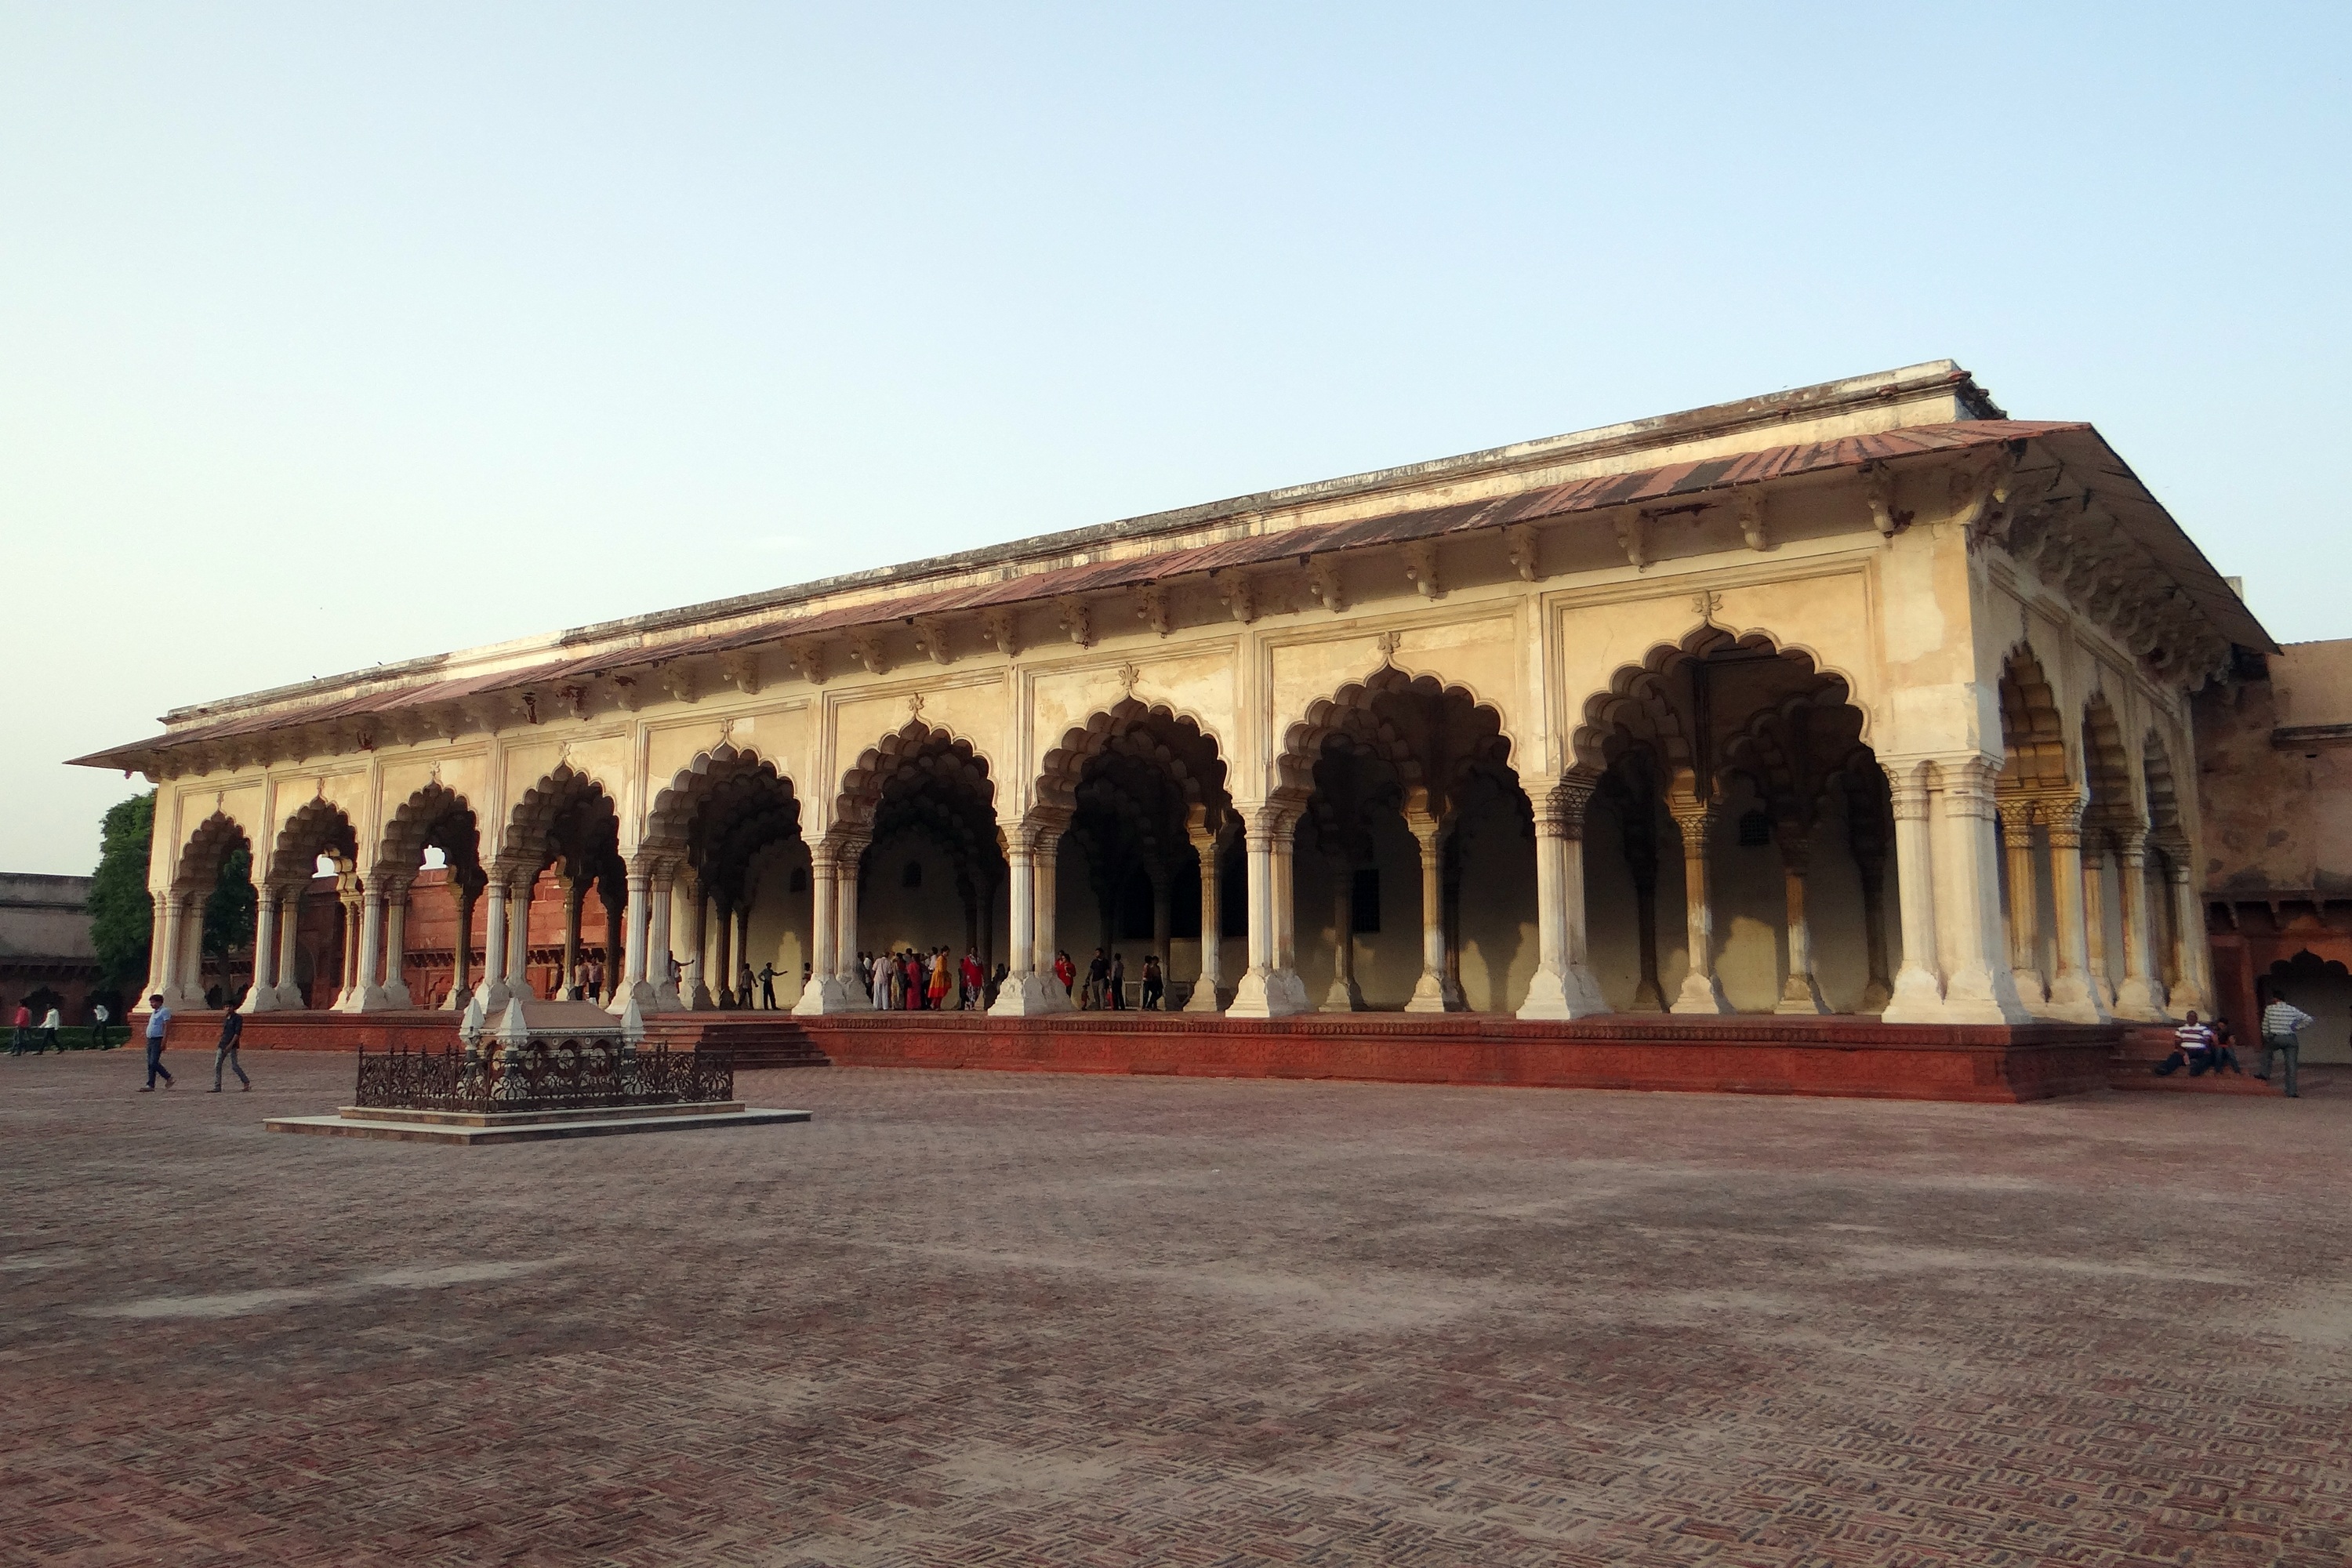
architecture, building, palace, arch, landmark, facade, church, place of worship, temple, synagogue, india, tourist attraction, agra, mughal, historic site, ancient history, ancient roman architecture, agra fort, unesco site, diwan i am, hall of audience